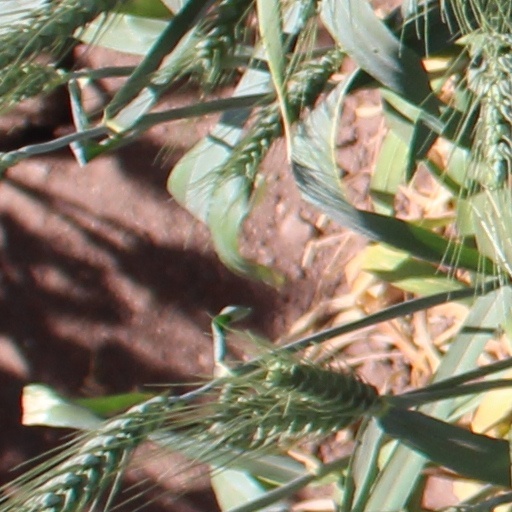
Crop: wheat